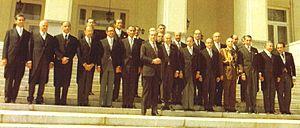
Amir Abbas Hoveida, né le 18 février 1919 à Téhéran et mort le 7 avril 1979 dans la même ville, est un homme politique iranien. Son nom se transcrit également Hoveyda. Son personnage était associé à l'orchidée qu'il portait à la boutonnière et à la pipe qu'il fumait ostensiblement. Sous le règne de Mohammad Reza Chah, il fut le Premier ministre d'Iran le plus longtemps resté en poste. Après la révolution islamique, il fut jugé par les nouvelles autorités et condamné à mort pour « avoir fait la guerre à Dieu » et « semer la corruption sur la Terre ».